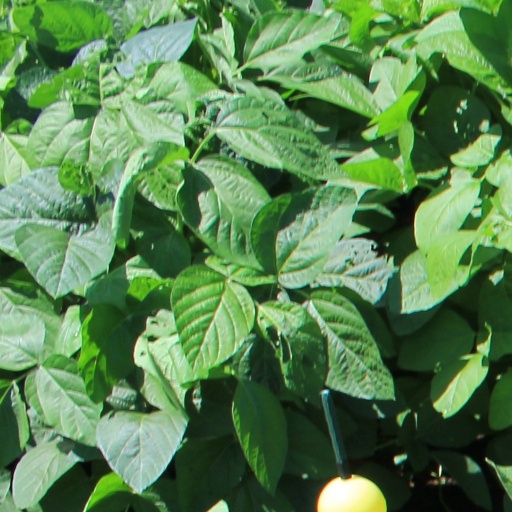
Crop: soybean